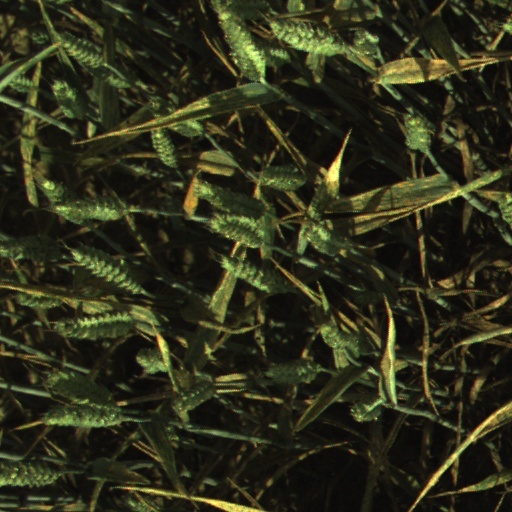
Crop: wheat